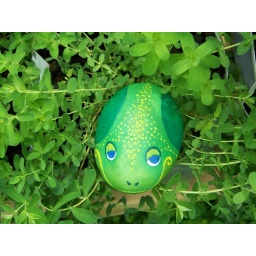
Frog I painted on a river rock - photo taken in St. John's Wort growing in the greenhouse